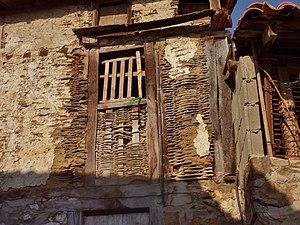
Mogrovejo - Détail de l'entrelacement de branches et du torchis pour la construction des murs des maisons. Español: Mogrovejo - Detalle de los zarzos y del barro que constituyen las paredes de las casas. This is a photo of a historical area indexed in the Spanish heritage register of Bienes de Interés Cultural under the reference RI-53-0000331.
Mogrovejo est une localité de la commune de Camaleño dans la communauté autonome de Cantabrie, au cœur des Pics d'Europe en Espagne. Jusqu'au XIIIᵉ siècle, cette localité apparaît dans les documents sous le nom de Luarna, nom qu'elle emprunte à une ancienne famille à laquelle appartenait Saint Toribio de Mogrovejo. Le Dictionnaire Madoz précise que la localité de Mogrovejo comprenait huit quartiers ou bourgades, qui sont actuellement des entités de population indépendantes : Mogrovejo, Redo, Los Llanos, Bárcena, Besoy, Sebrango, Llaves et Vallejo.